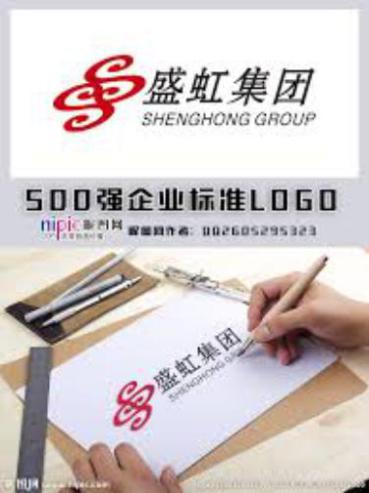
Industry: Others